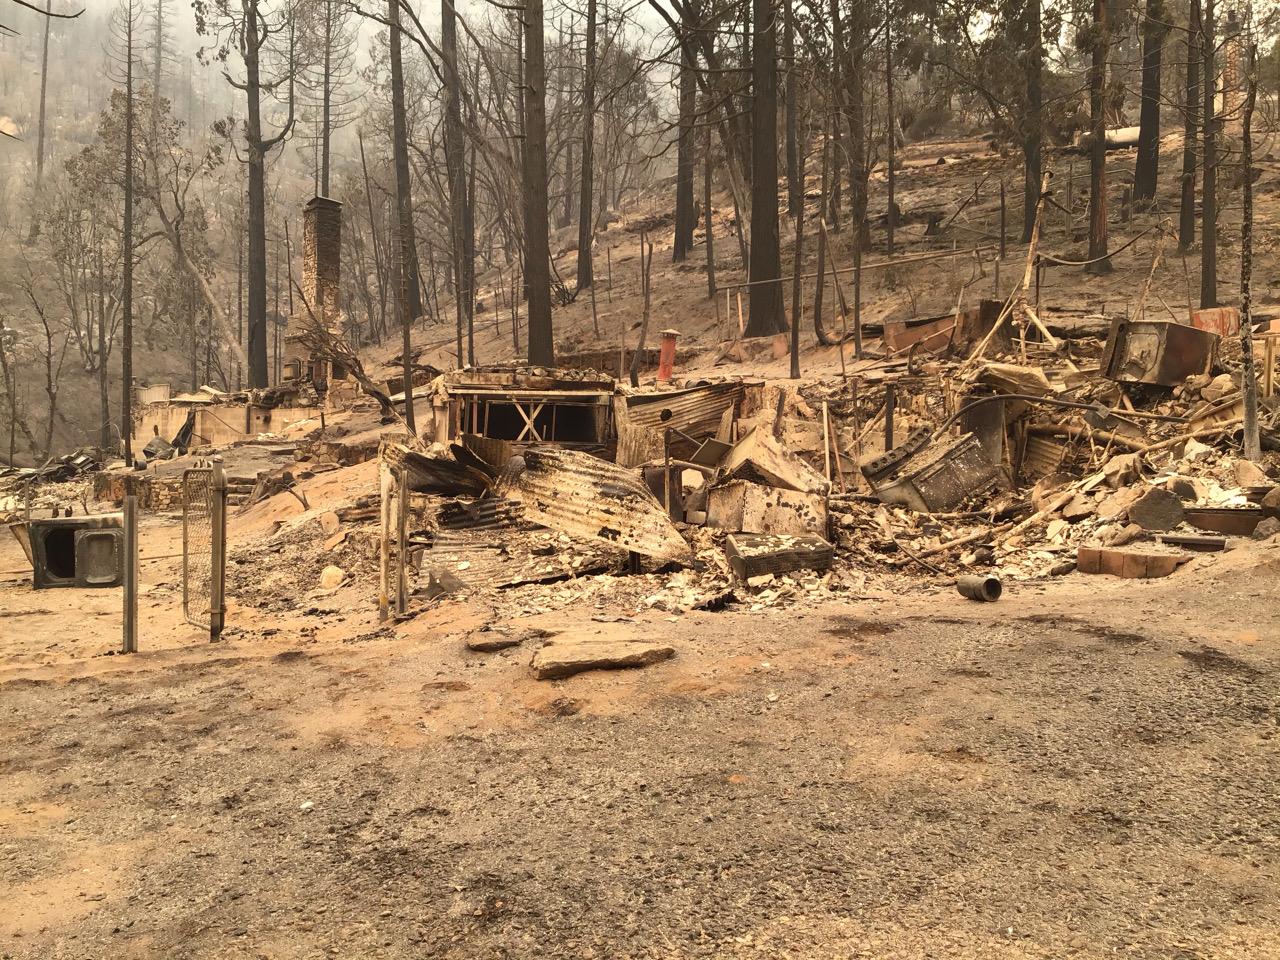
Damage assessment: destroyed